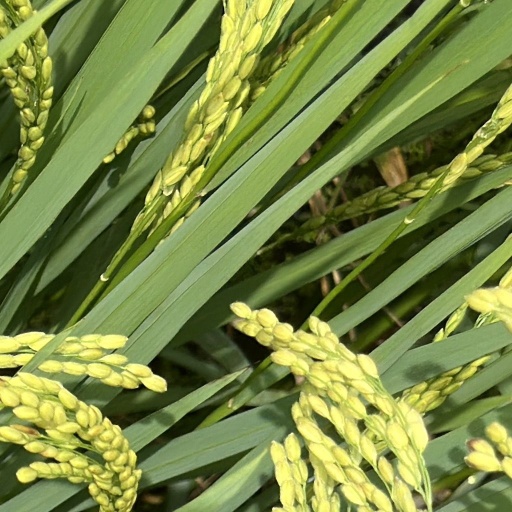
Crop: rice